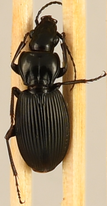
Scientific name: Pterostichus lachrymosus
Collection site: Mountain Lake Biological Station NEON (MLBS), plot MLBS_088